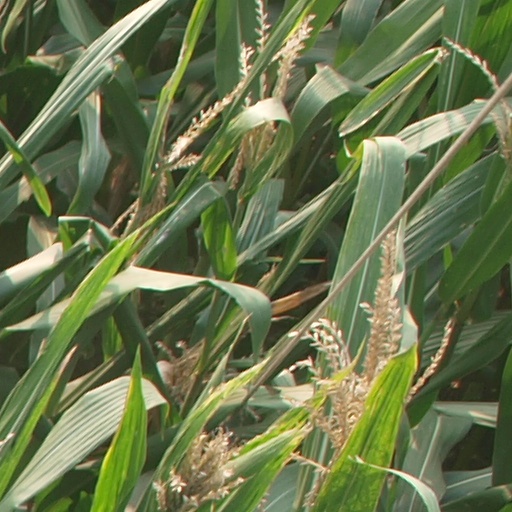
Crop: maize; corn